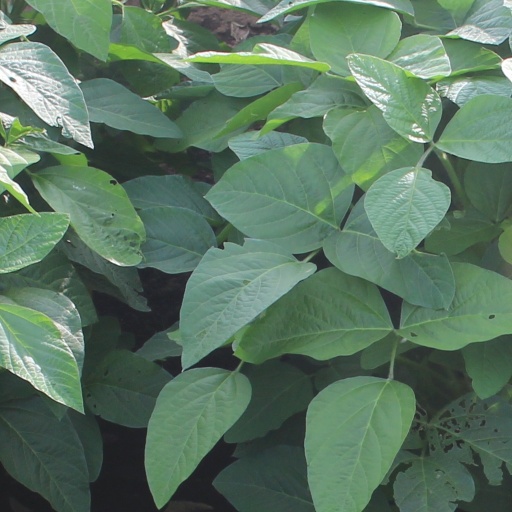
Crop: soybean